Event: Nepal Earthquake
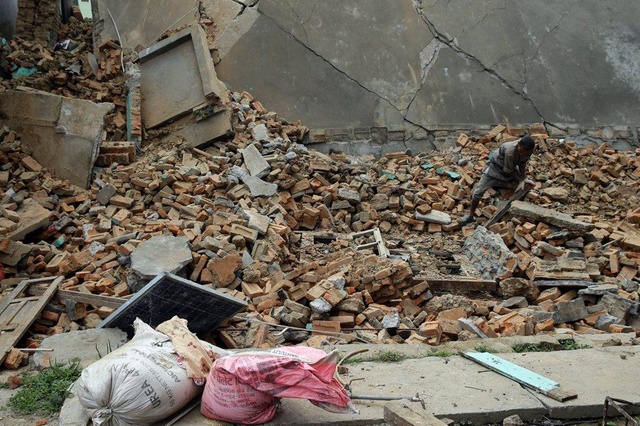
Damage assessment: damage